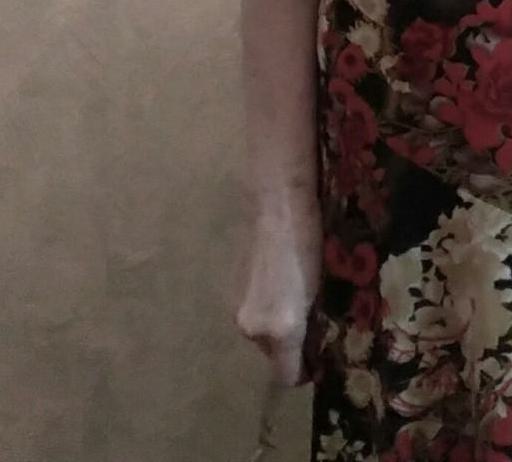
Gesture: no_gesture